Water supply and sanitation in Rwanda

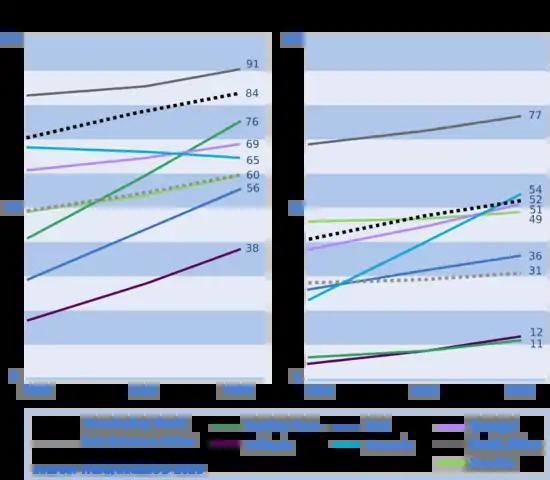
Access to improved water supply and sanitation, in 7 Sub-Saharan countries, from 1990 until 2008.

Figures on access to water and sanitation vary depending on the source of information, apparently in part because different definitions may have been used for access to an improved water source and improved sanitation. The fact that many rural water systems are not functioning properly makes it also difficult to estimate effective access to improved water supply.